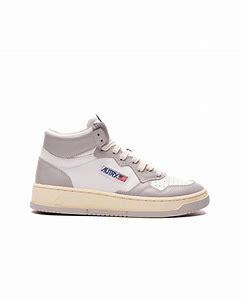
Brand: Autry
Model: Action Shoes Autry Action Medalist 1